An Lushan rebellion

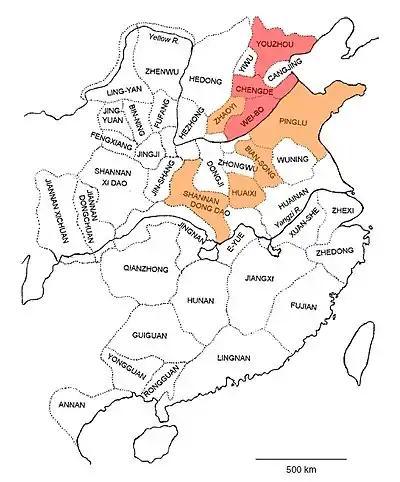
Rebellious provinces in the post-An Lushan Tang Empire. Red provinces were lost to the Tang forever while the orange provinces were reincorporated.

However, the Tang prince Li Chu the Prince of Guangping (the son of Li Heng, who by this point had taken imperial title as Emperor Suzong), with aid from Huige, was able to recapture Chang'an in summer 757 by defeating Yan forces in the Battle of Xiangji Temple. Tang forces under Li Chu and Huige forces then advanced east, toward Luoyang. In winter 757, An put together his forces and sent them, under Yan Zhuang's command, to defend Shan Commandery (roughly modern Sanmenxia, Henan). When Yan forces engaged Tang forces, however, they saw that Huige forces were on Tang's side, and, in fear, they collapsed. Yan Zhuang and Zhang Tongru fled back to Luoyang to inform An, and An, after executing some 30 Tang generals who had been captured, abandoned Luoyang and fled north, to Yecheng, which he converted to Ancheng Municipality.